List of reptiles of Guatemala

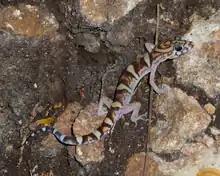
"Coleonyx elegans"

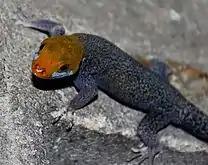
"Gonatodes albogularis"

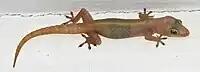
"Hemidactylus frenatus"

Geckos are lizards found in warm climates throughout the world. They range from 1.6 cm to 60 cm. Geckos are unique among lizards in their vocalizations, making chirping sounds in social interactions with other geckos. Geckos are the second most species rich group of lizards with close to 1,500 different species worldwide.